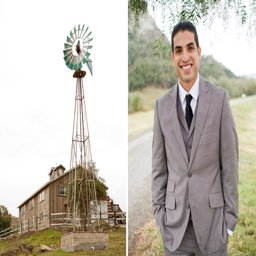
a groom on his wedding day